Steve Kerr

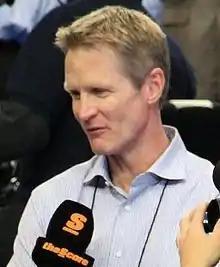
Kerr in 2013

In 2003, Kerr became a broadcast analyst for Turner Network Television (TNT), offering commentary alongside analyst Marv Albert. During his tenure, Kerr performed a segment sponsored by Coors Light called "Steve's Refreshing Thoughts" in which he brought up interesting facts in NBA history. This segment continued through sponsorship and became known as "Steve Wonders", sponsored by Sprint. In the same time period, Kerr also contributed to Yahoo! as an NBA commentator.